Ludwig Gustav Voltz

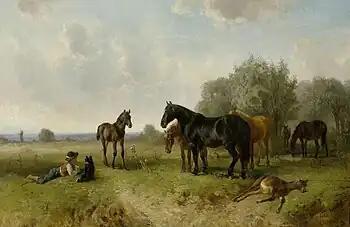
Group of Horses with a Shepherd and a Dog

Ludwig Gustav Voltz (28 April 1825, Augsburg - 26 December 1911, Munich) was a German landscape and animal painter. He also did illustrations.